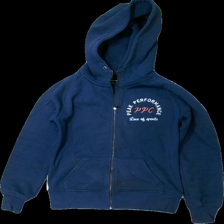
View: front
Type: Hoodie
Category: Men
Brand: Peak Performance
Colors: Blue, Red, White
Material: 79% cotton 21% polyester
Pattern: Logo print
Cut: Regular
Size: S
Season: All
Stains: Major
Damage: fläckar
Damage location: bottom center
Damage 2: fläck arm
Damage 2 location: bottom right
Price range: <50
Recommended usage: Export
Description: blå hoodie med dragkedja och logga fram, fläckar fram och arm